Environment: real
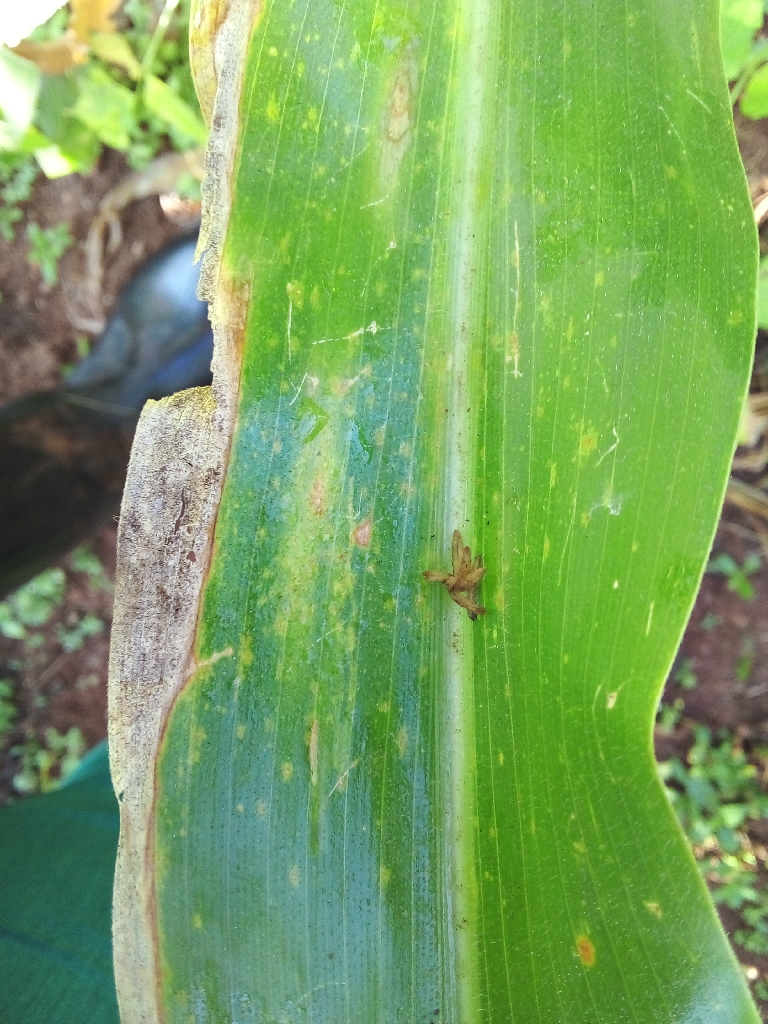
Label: northern_corn_leaf_blight